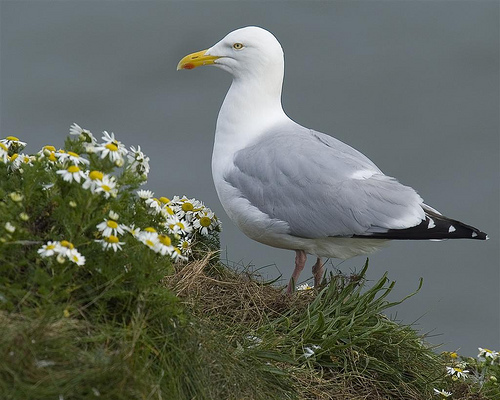
this medium size bird has white, grey and black feathers, and a yellow beak that slightly curves downwardthe bird has a long yellow bill that is curved and big.
this is a medium grey white bird with a slender yellow bill and black primaries.
this large bird has a white body, grey wing, and long hooked yellow bill.
bird with yellow beak, and white throat, breast, belly, abdomen, crown and nape, and gray wings, and brown tarsusa white bird with a yellow bill and gray wings with a black tail.
this large bird has a white breast and belly, and round yellow bill, and black outer and inner rectrices.
this bird has wings that are grey and has a white belly
this bird has a white crown, grey primaries, and a white belly.
a white and gray bird with a yellow beak.
Species: Herring Gull